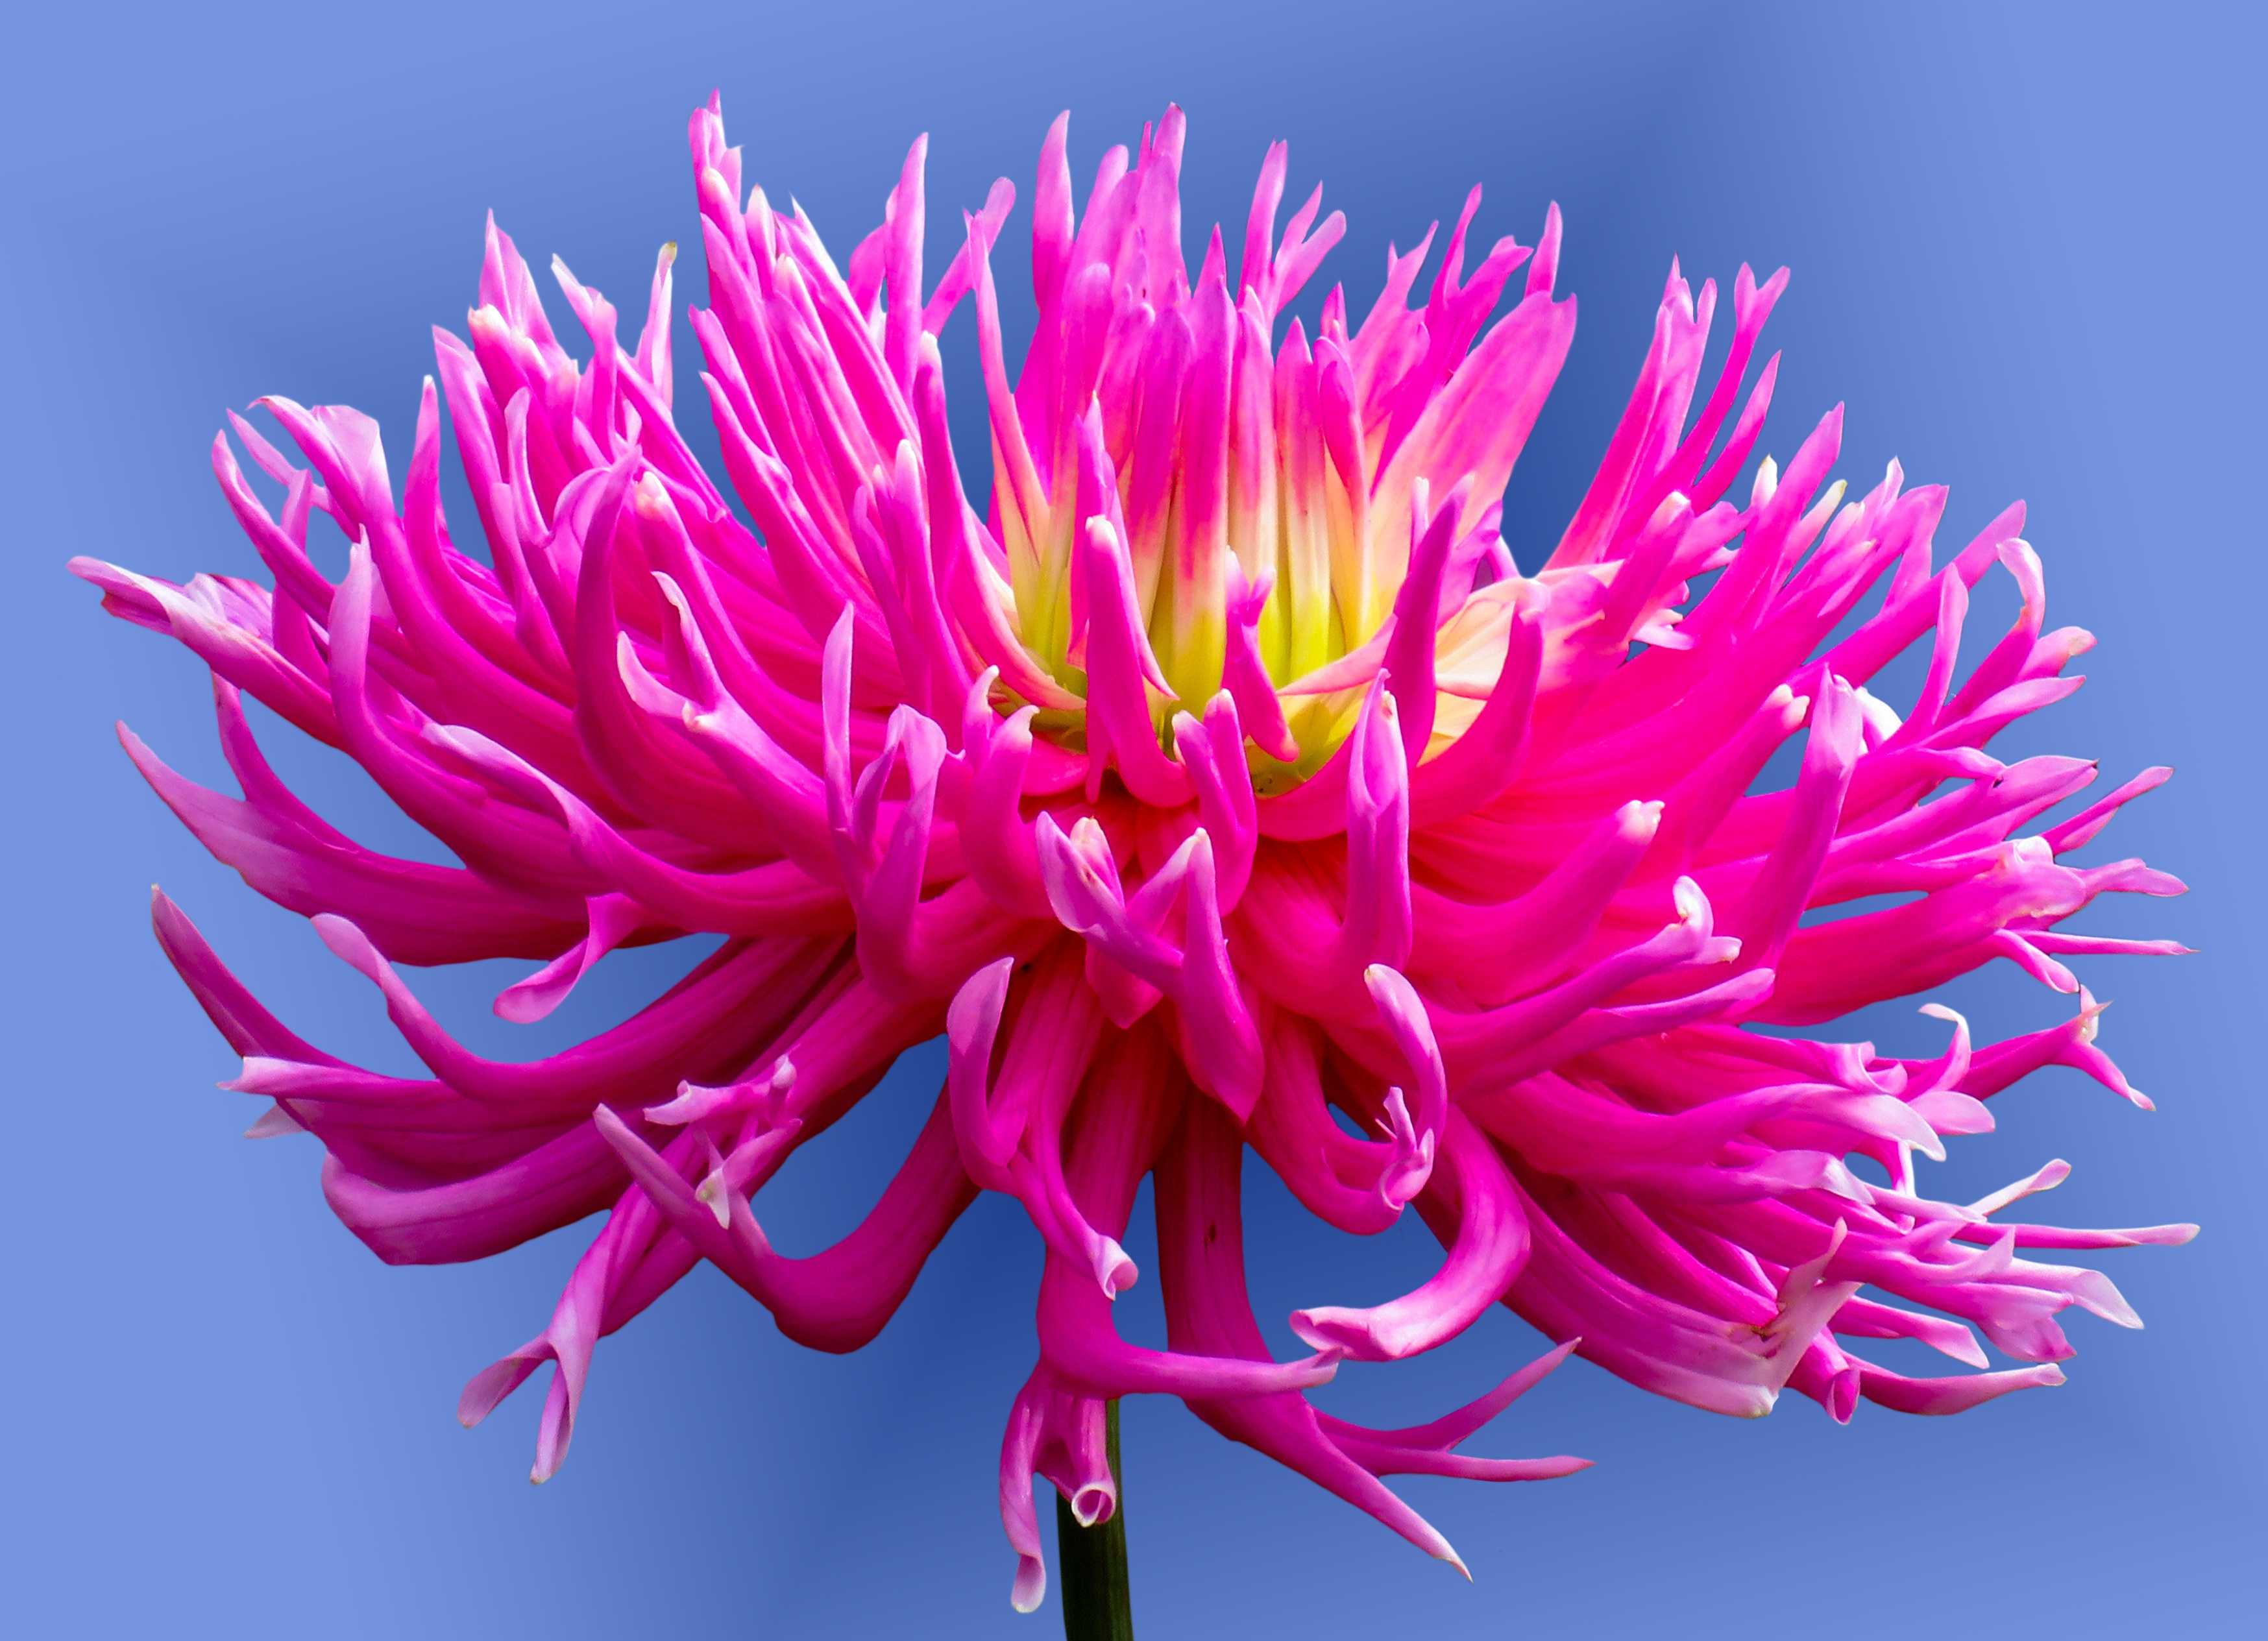
blossom, plant, flower, petal, bloom, summer, red, color, macro, blue, garden, pink, close, flora, dahlia, macro photography, flowering plant, daisy family, land plant, chrysanths